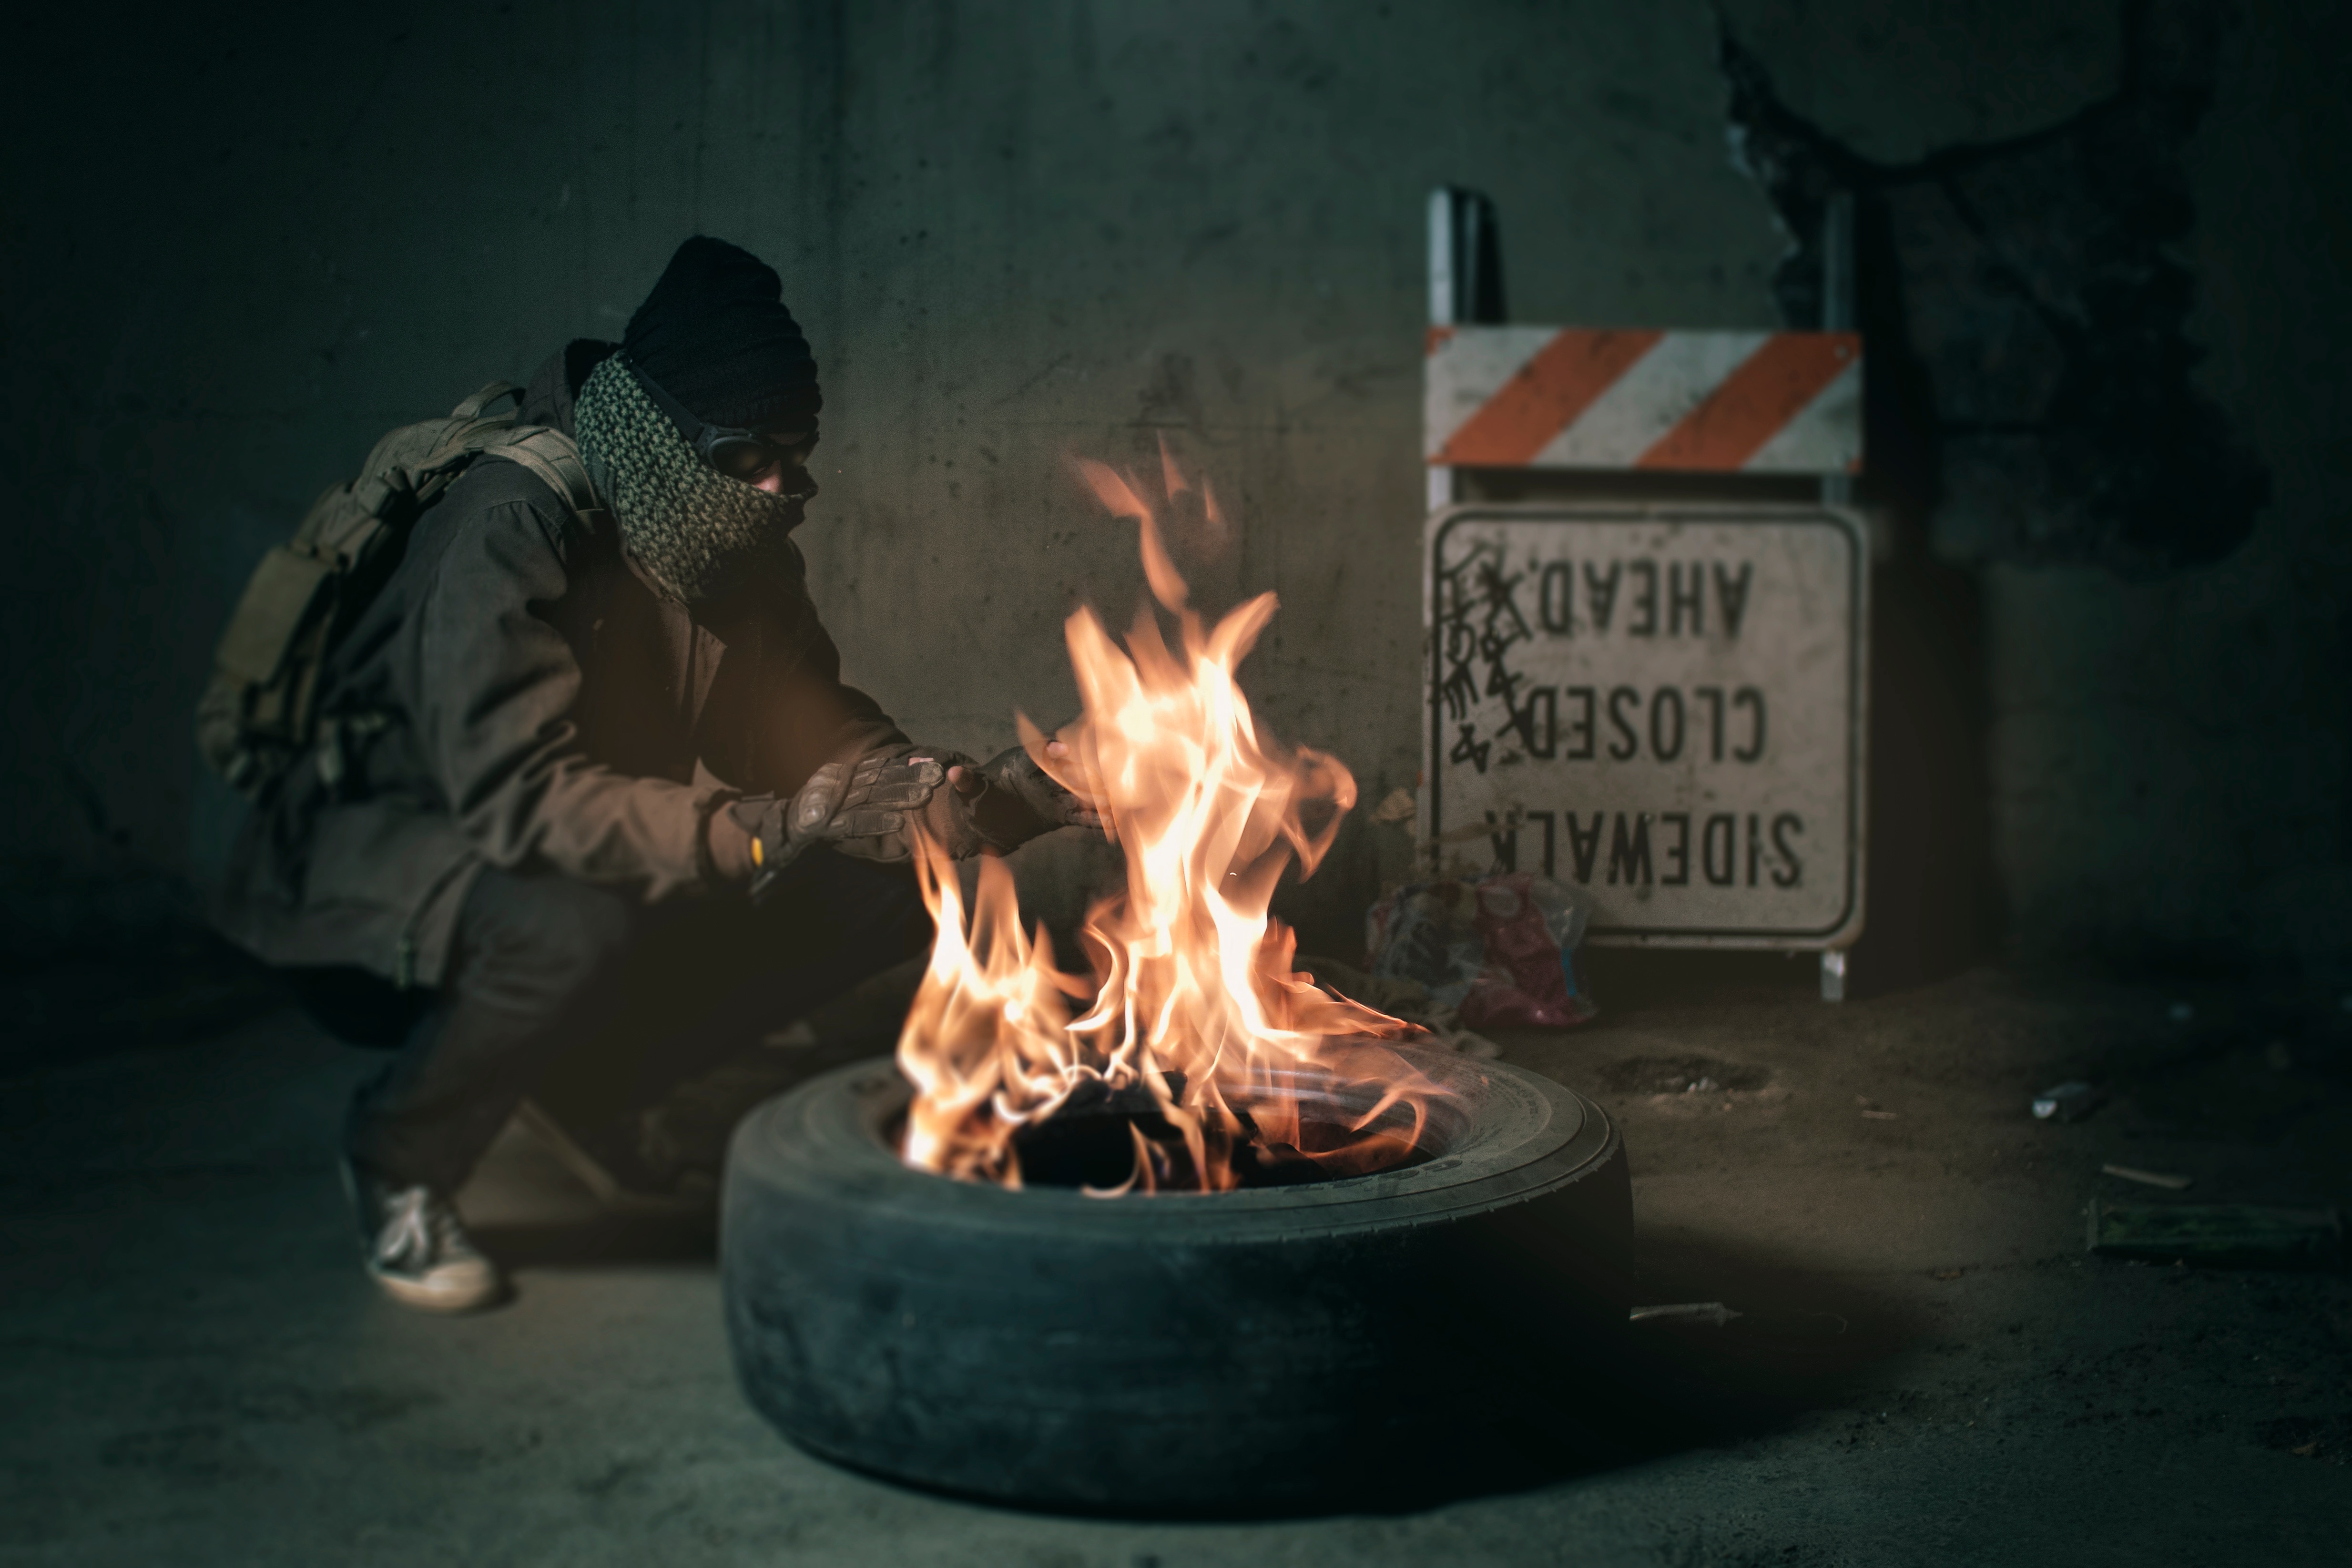
flame, fire, campfire, screenshot